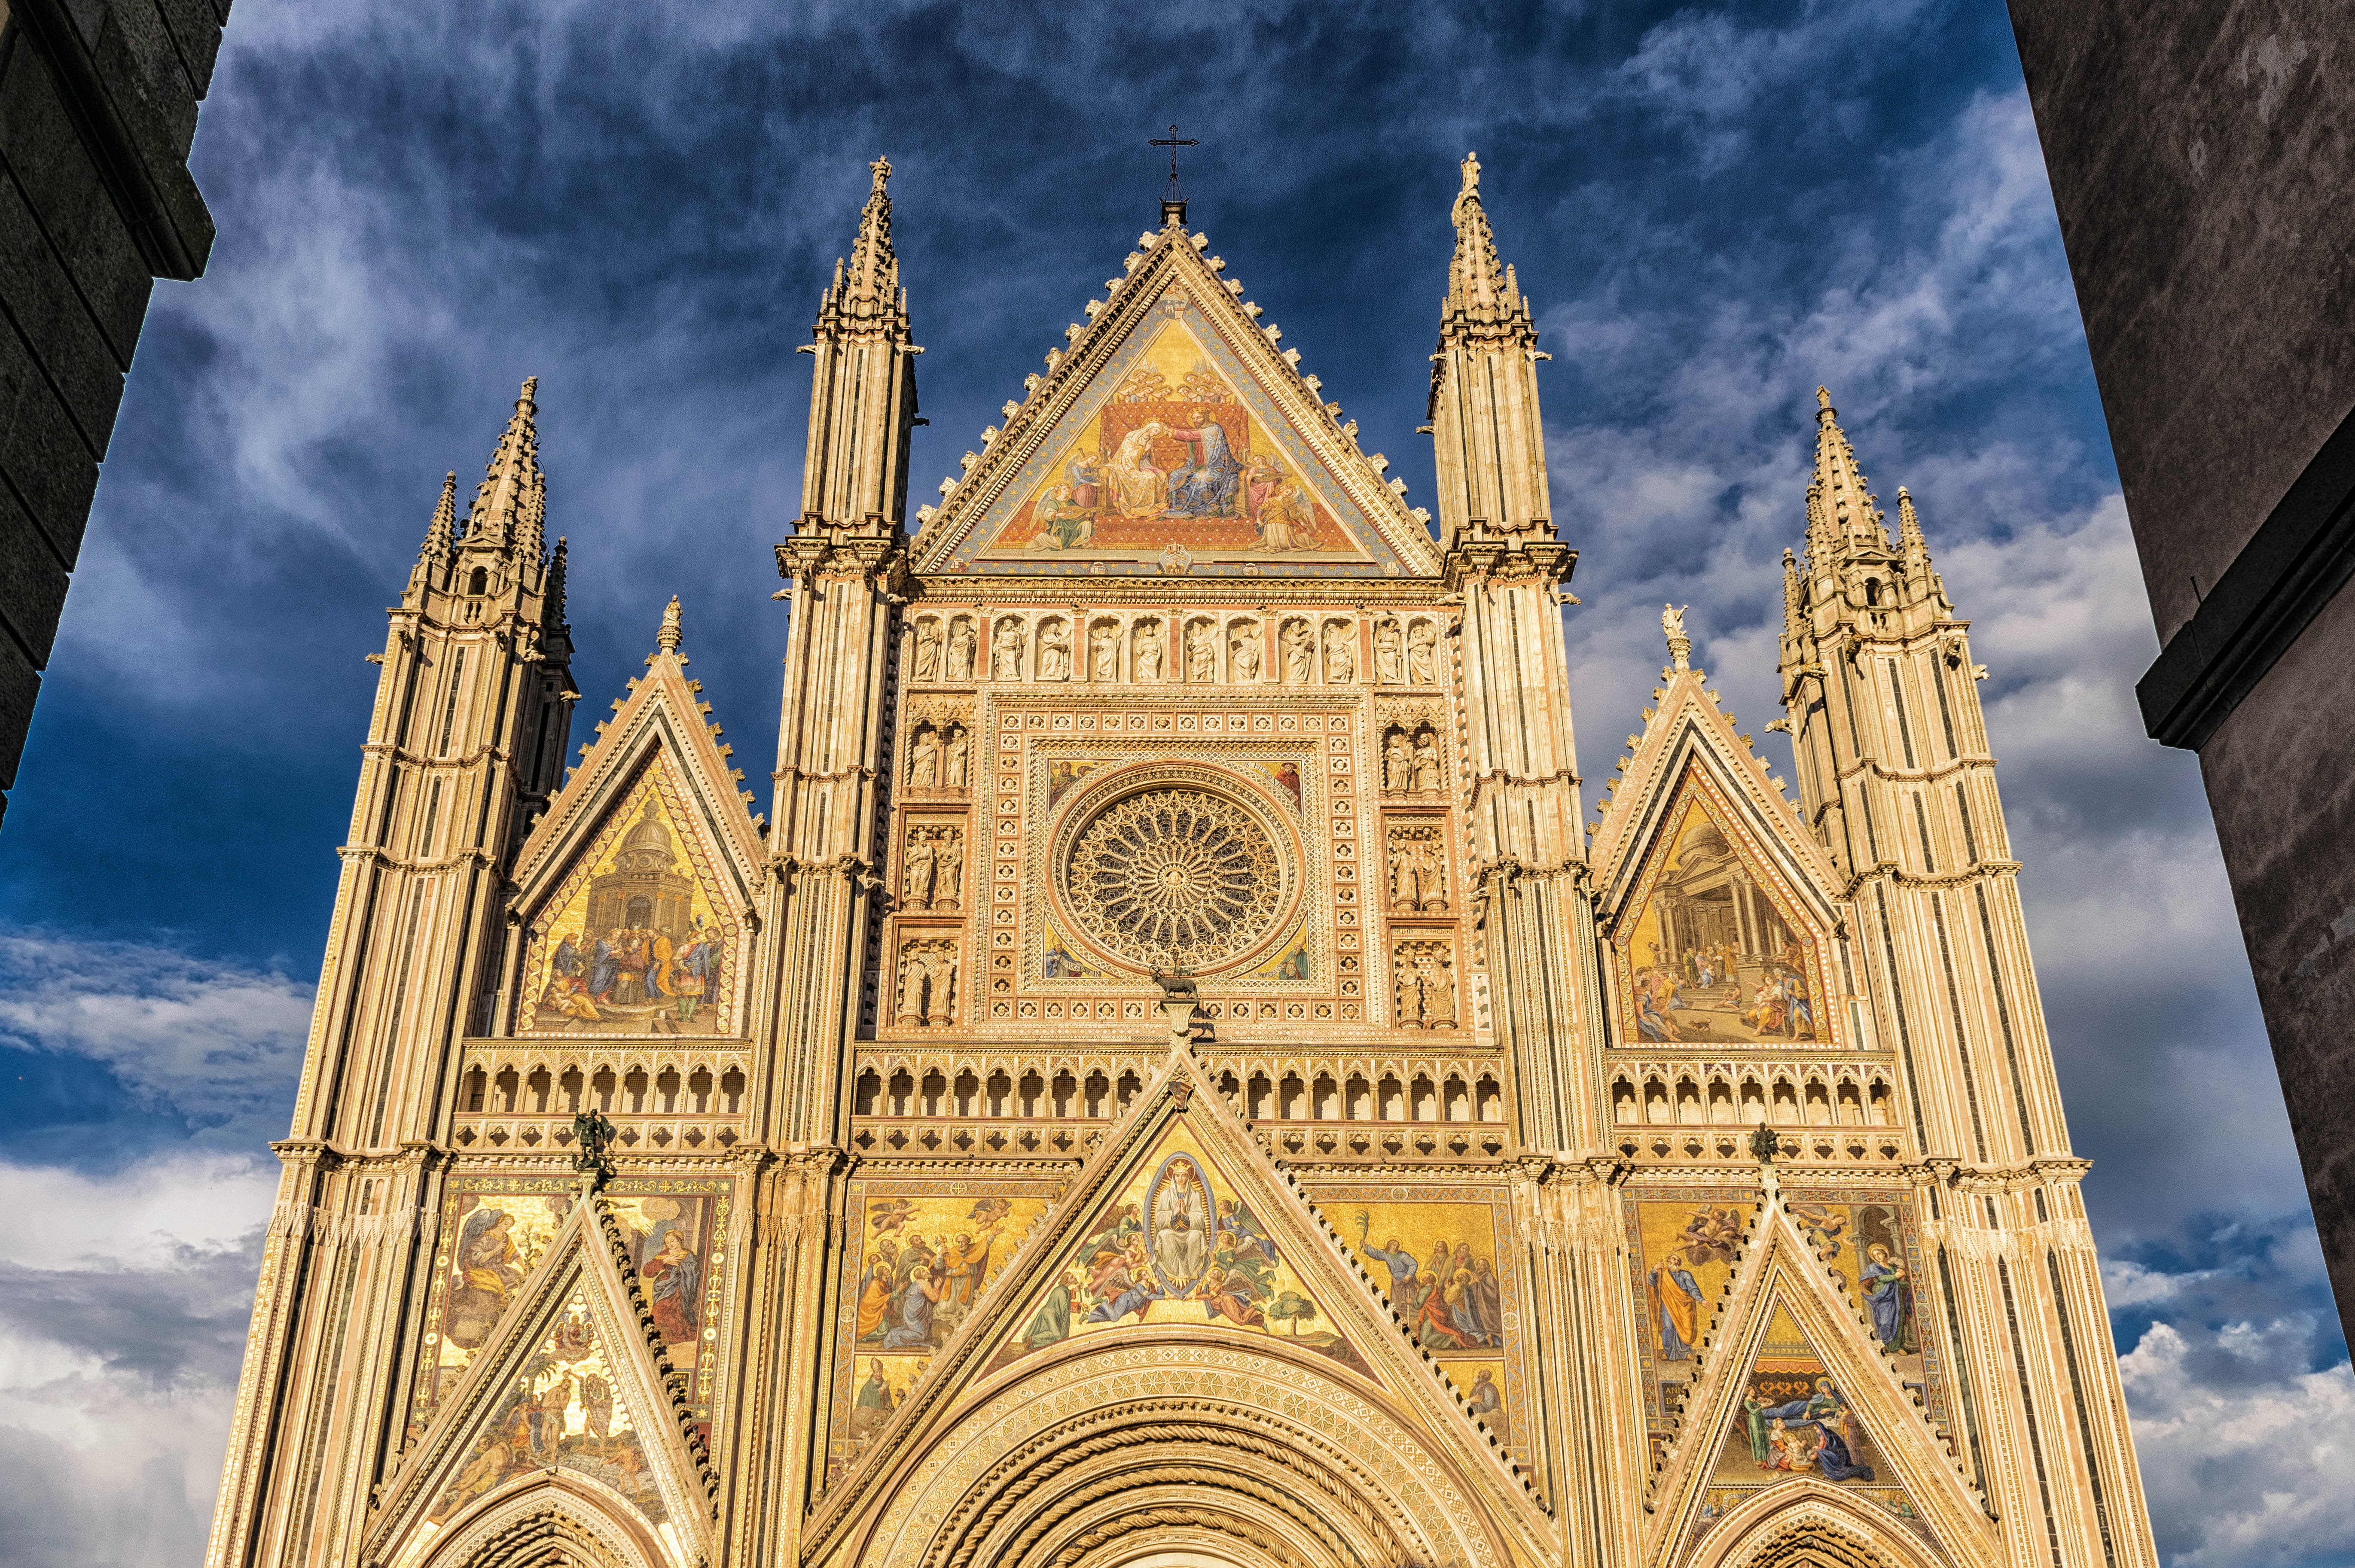
architecture, sky, building, tower, landmark, italy, facade, church, cathedral, place of worship, places of interest, medieval, spire, symmetry, roman, dom, evening sun, abendstimmung, gothic architecture, cathedral church, byzantine architecture